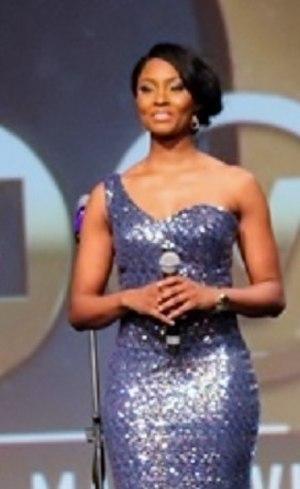
Osariemen Martha Elizabeth Ighodaro, nom de scène Osas Ighodaro, est une actrice, mannequin et présentatrice de télévision nigériane-américaine. En 2010, elle gagne le concours Miss Black USA Pageant. Elle joue le rôle d'Adanna, dans la série soap opera Tinsel. Elle co-présente, en 2014, la cérémonie Africa Magic Viewers' Choice Awards. Elle est désignée actrice TV de l'année 2014, aux ELOY Awards.